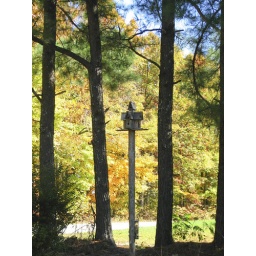
my bird house in color